Matt Joyce (baseball)

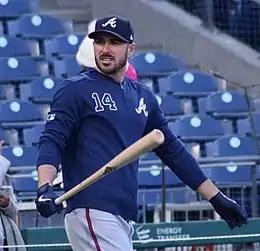
Joyce with the Atlanta Braves in 2019

Matthew Ryan Joyce (born August 3, 1984) is an American former professional baseball outfielder, who played 14 seasons in Major League Baseball (MLB). Between 2008 and 2021, he played for eight MLB teams, most notably the Tampa Bay Rays, with whom he was named an MLB All-Star in 2011.